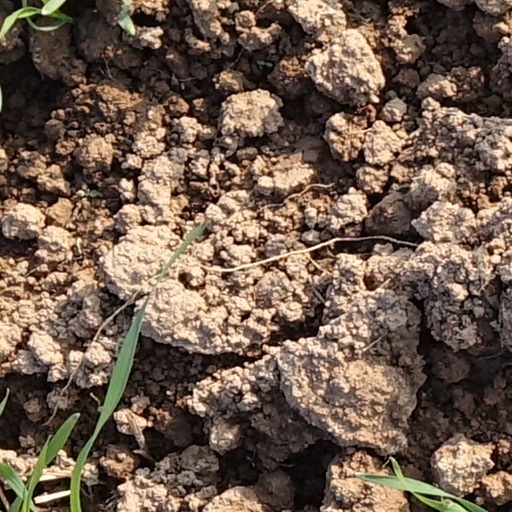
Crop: wheat